Main Abdul Qadir Hoon

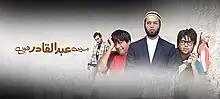

Main Abdul Qadir Hoon (English: I am Abdul Qadir) is a Pakistani drama serial that aired on Hum TV every Saturday broadcasting from 18 December 2010 to 21 May 2011. The serial is written by Sarwat Nazir and directed by Babar Javed. Fahad Mustafa is featured in the lead role while Faisal Qureshi, Aamina Sheikh, Alishba Yousuf, Saba Hameed and Asif Raza Mir portray supporting roles.